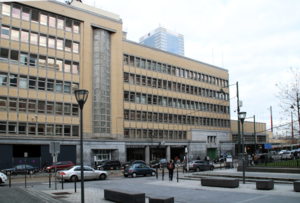
Bâtiment du tri postal, avenue Fonsny
Cette page reprend une partie des bâtiments remarquables se trouvant sur le trajet de la ligne 81 du tramway de Bruxelles.